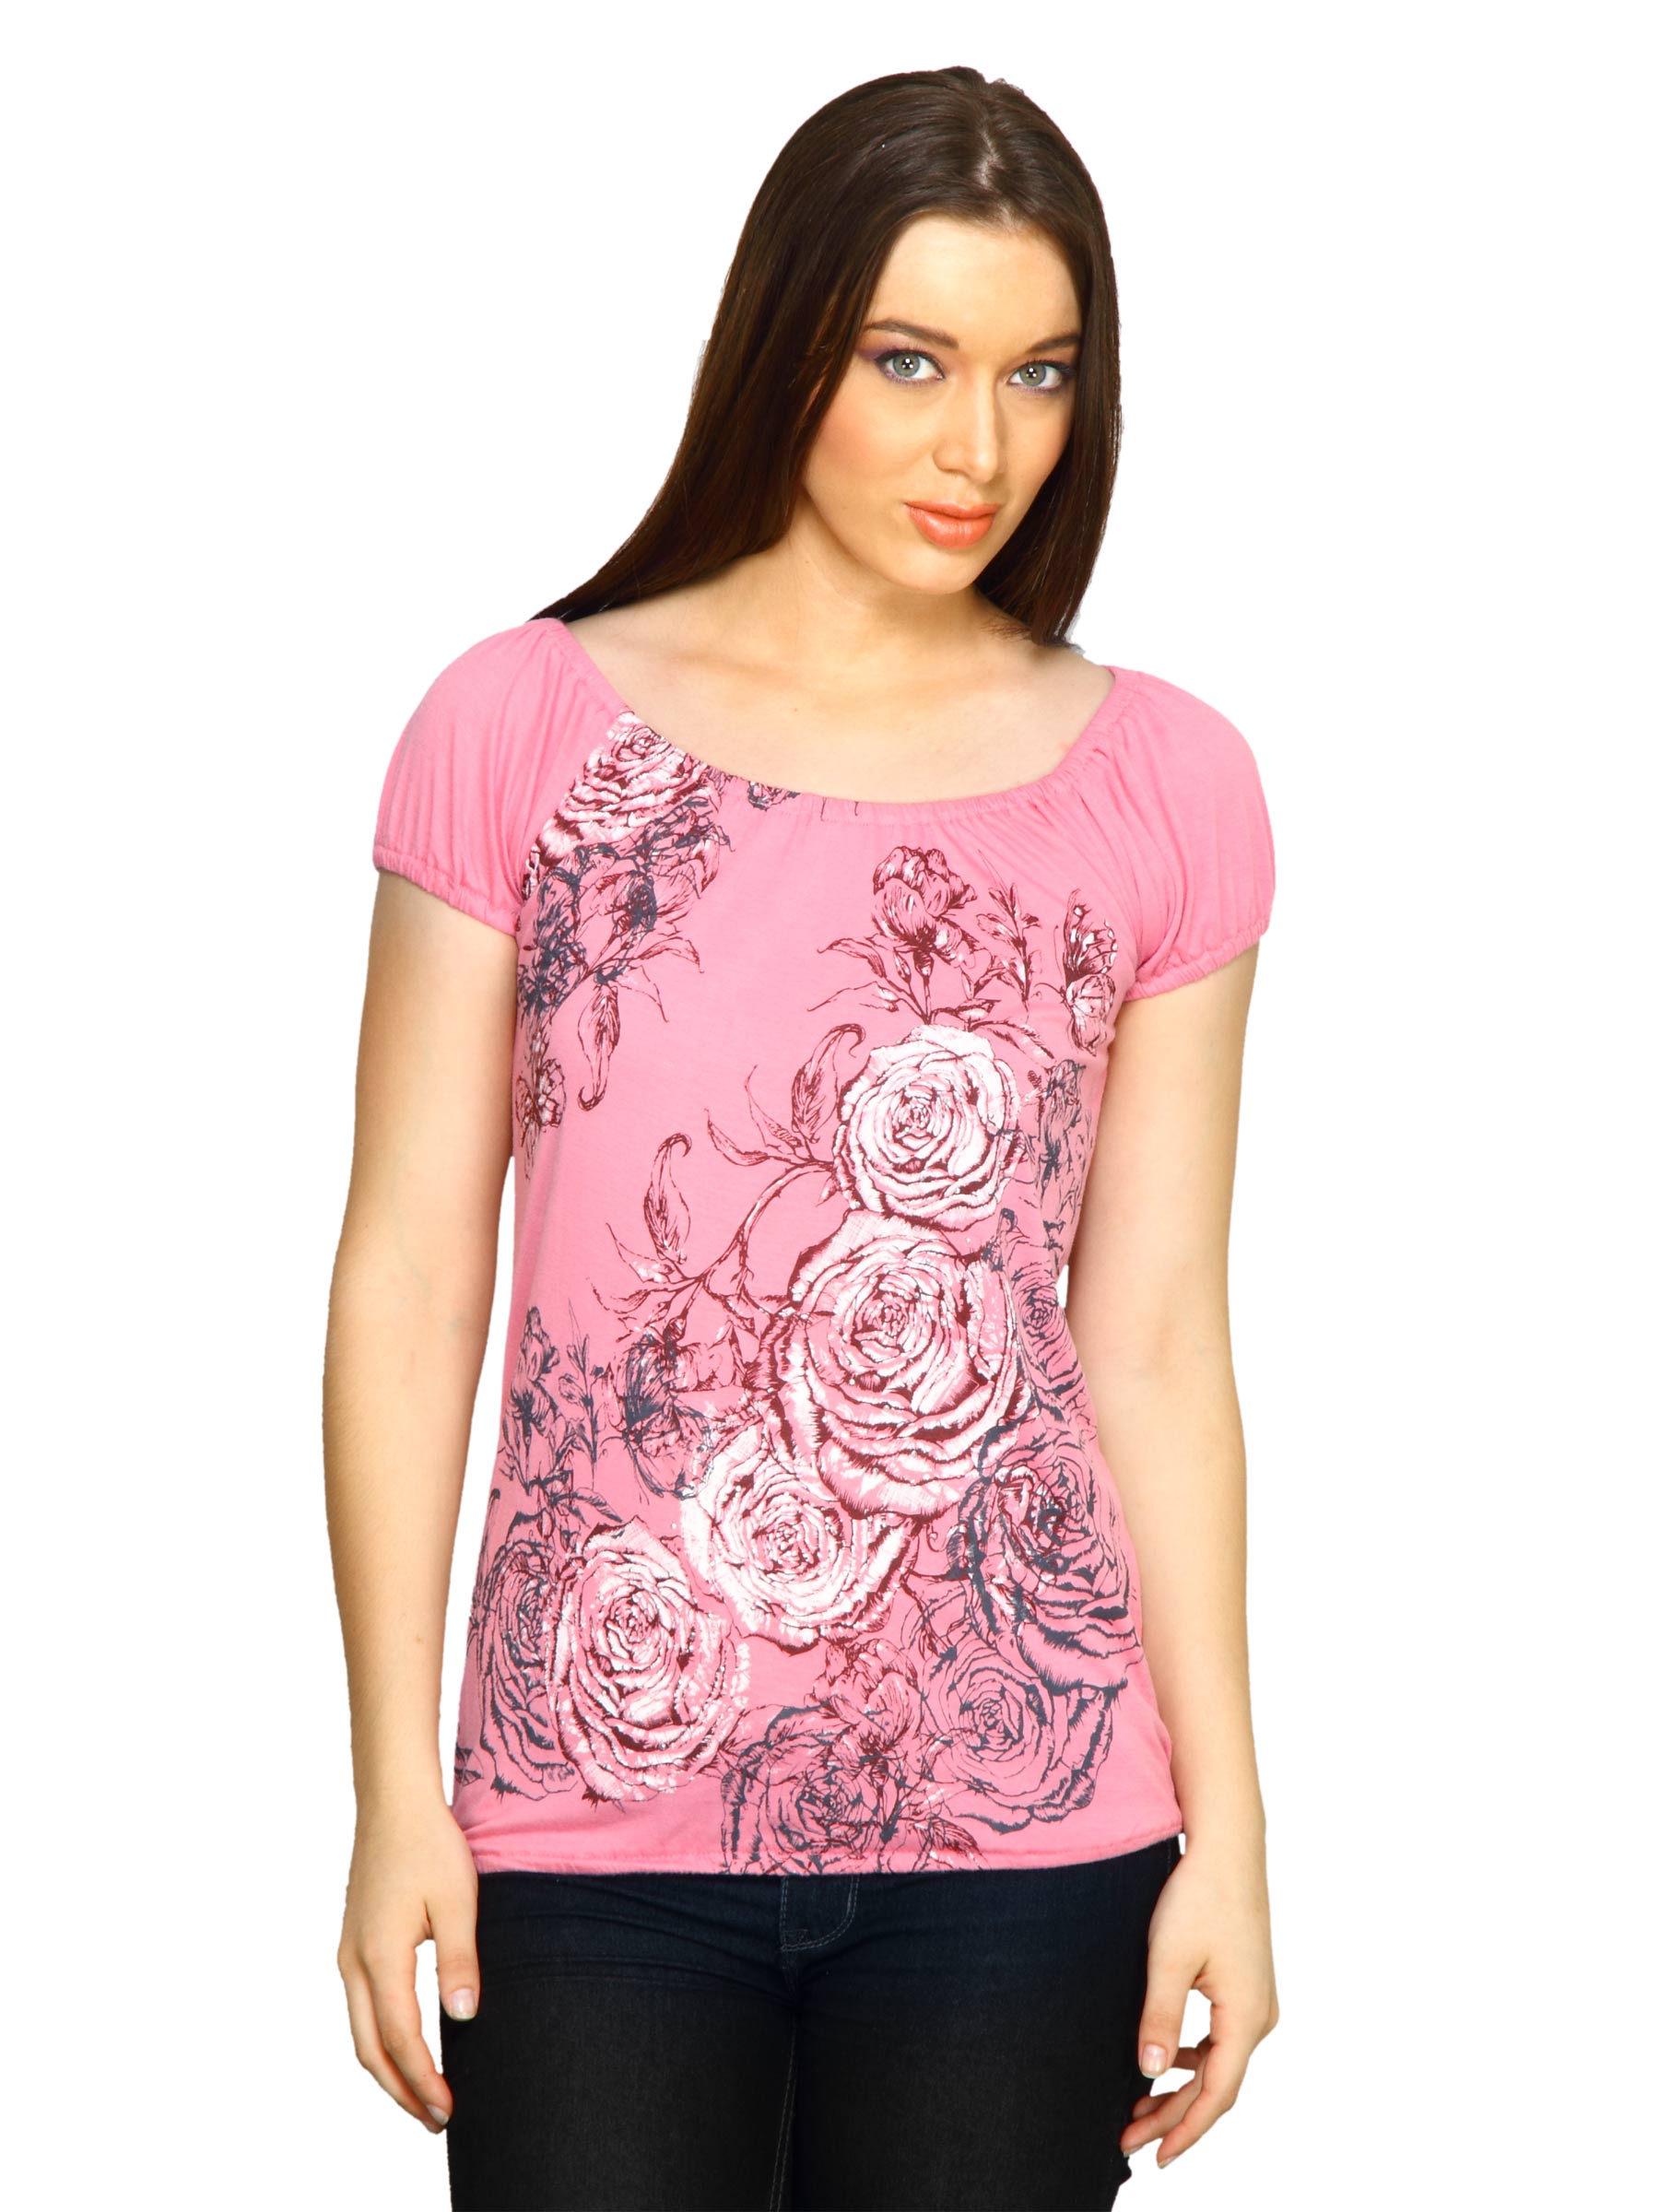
Jealous 21 Women  Printed Pink Top
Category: Apparel / Topwear / Tops
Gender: Women
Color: Pink
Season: Fall 2011
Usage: Casual